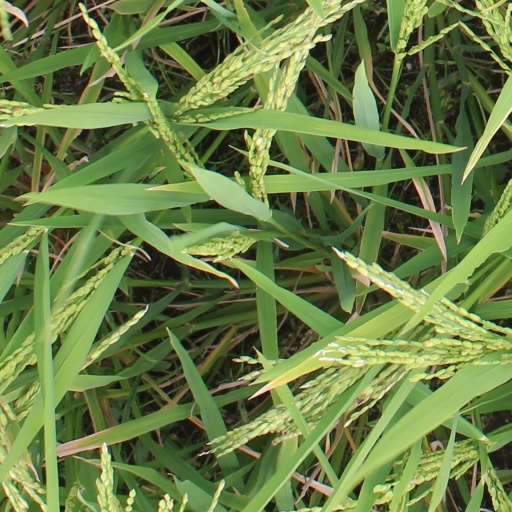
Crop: rice